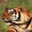
Label: tiger